Knute Buehler

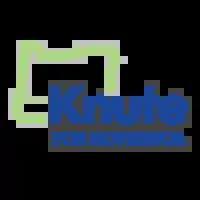
Campaign logo

Almost immediately after his re-election, Buehler was considered a front-runner for the Republican nomination to run for governor in 2018. Republicans claimed Democrats were already working to undercut Buehler through legislative committee assignments. On August 3, 2017, Buehler announced he would run for Governor of Oregon in the 2018 election. On May 15, 2018, Buehler won the Republican nomination for Governor of Oregon to face off against Democratic incumbent Kate Brown in November 2018, in a rematch of the 2012 Secretary of State election. Buehler lost the general election to Kate Brown by 6.4% Both Brown and Buehler raised and spent record amounts in their campaigns.